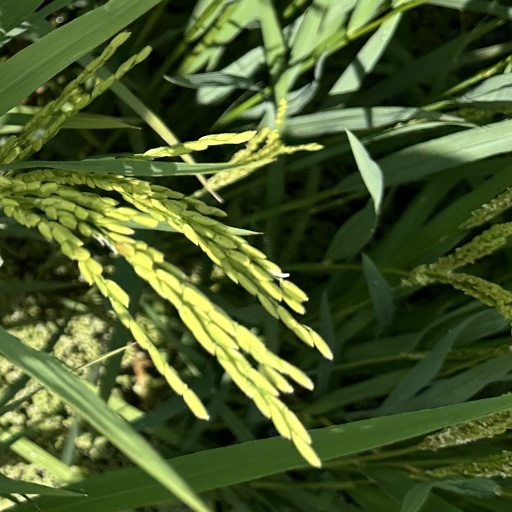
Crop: rice